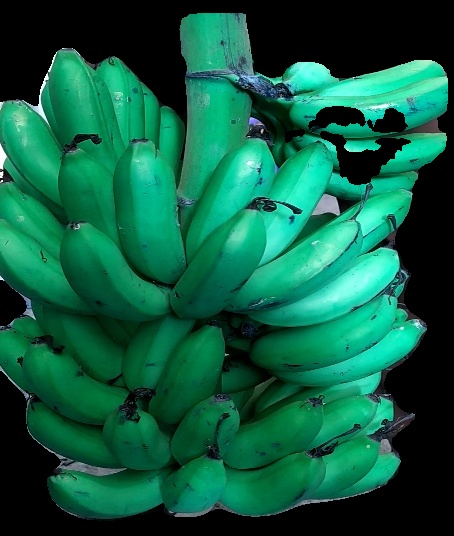
Variety: rasbale
Grade: grade1